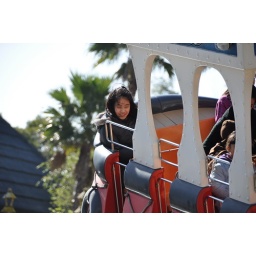
A girl sitting in the Rocking Steam Boat was smiling while it swirled in the air.